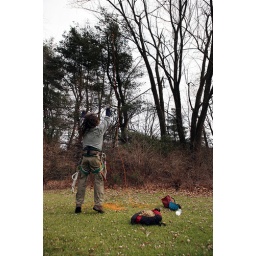
The USDA searches trees in Worcester, MA, for signs of the Asian Longhorned Beetle